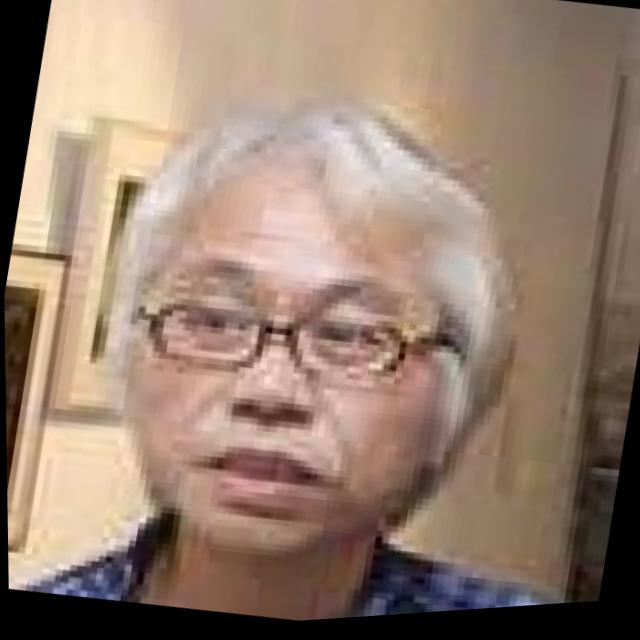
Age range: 45-64